The Taking of Christ (Caravaggio)

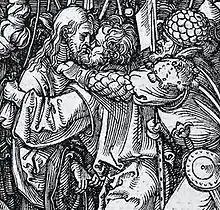
Woodcut by Albrecht Dürer (detail)

By the late 18th century, the painting was thought to have disappeared, and its whereabouts remained unknown for about 200 years. In 1990, Caravaggio's lost masterpiece was recognized in the residence of the Society of Jesus in Dublin, Ireland. The rediscovery was published in November 1993.